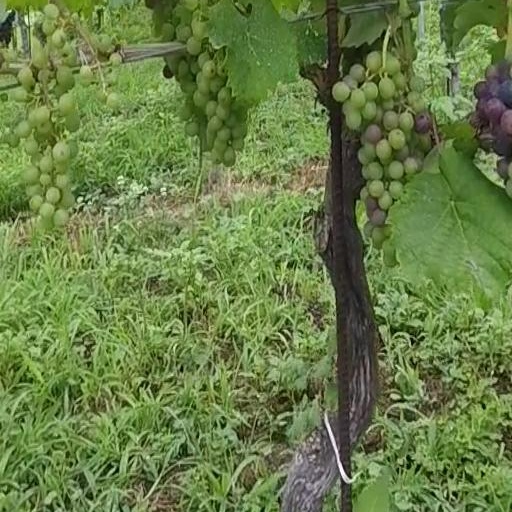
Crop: grape